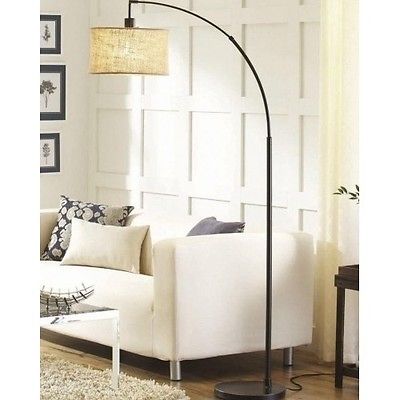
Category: lamp